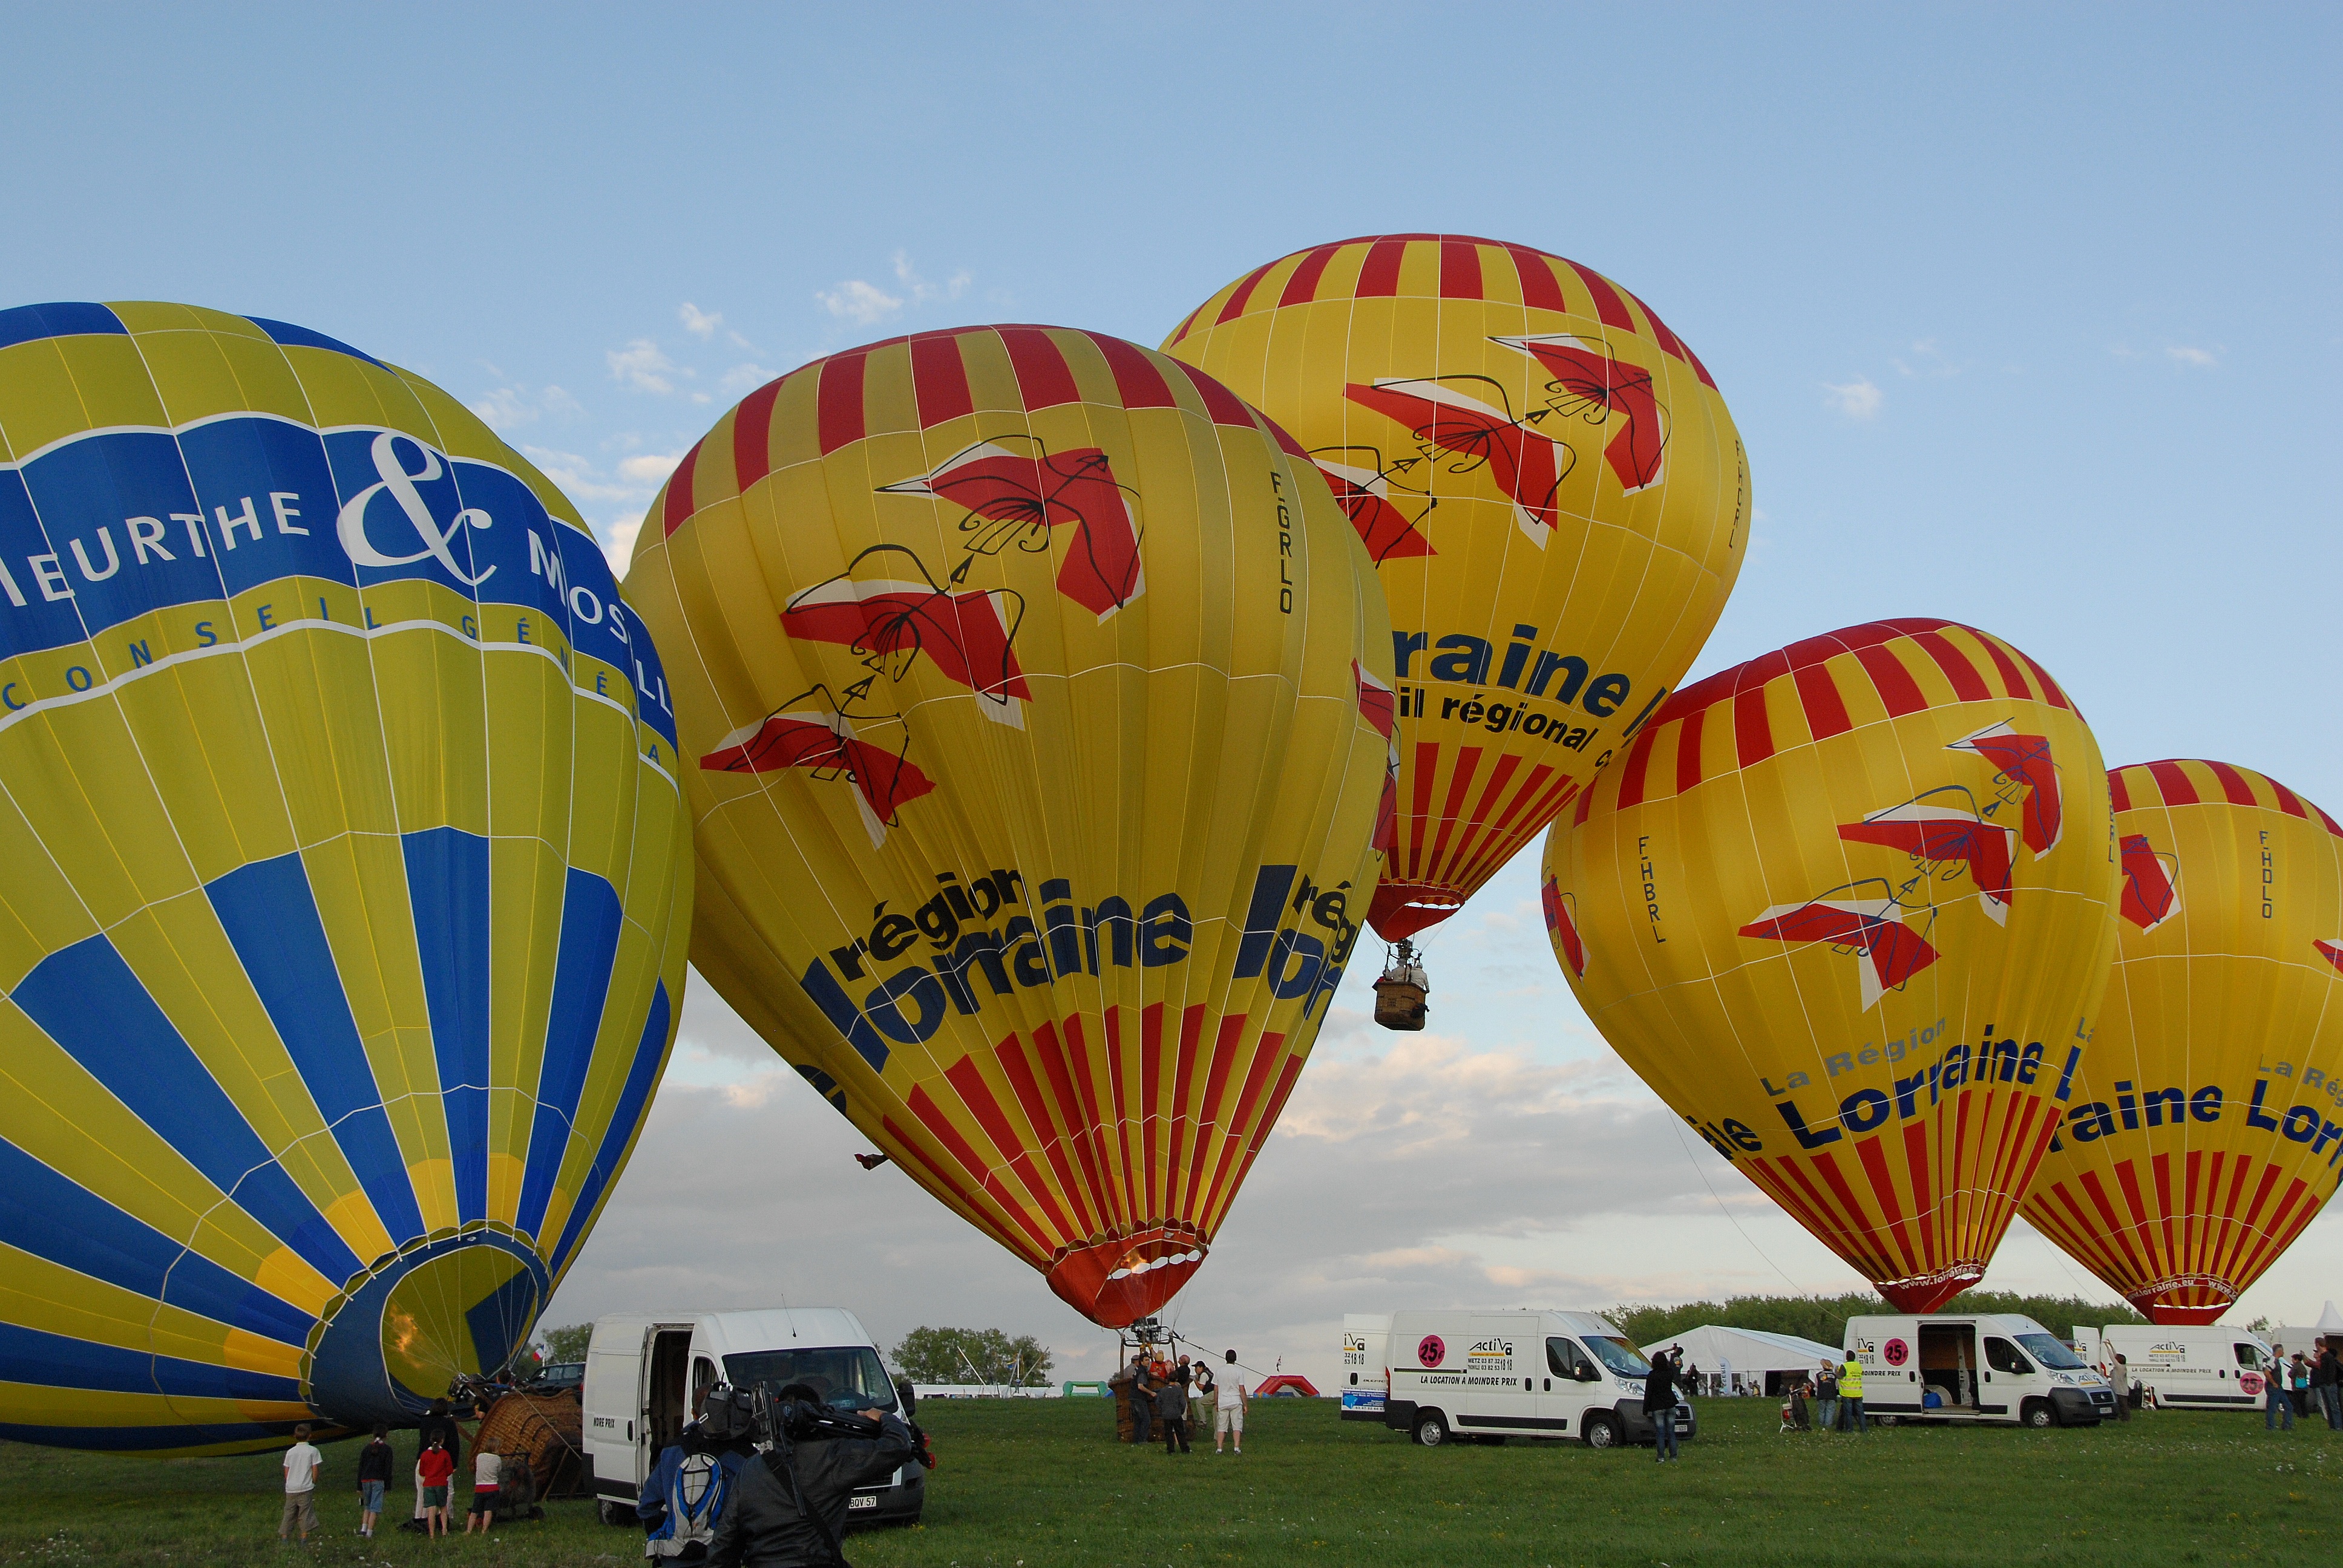
sky, air, balloon, hot air balloon, aircraft, meeting, red, vehicle, show, flight, space, blue, set, yellow, toy, aerial view, height, drone, sky view, race, competition, international, colors, balloons, ball, contest, demonstration, nacelle, boom, helium, take off, vertigo, hot air ballooning, metz, atmosphere of earth, global air balloon, chambley, lorraine region, regional council, meurthe et moselle